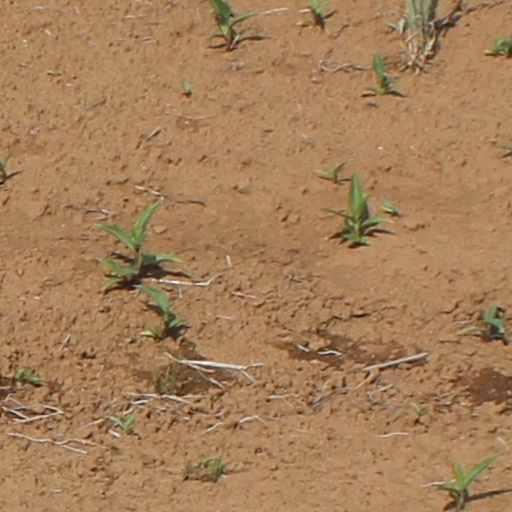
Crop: wheat